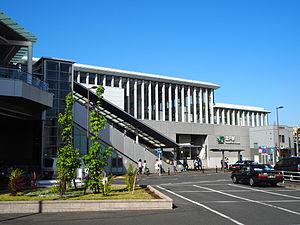
La gare de Noborito est une gare ferroviaire de la ville de Kawasaki, dans la préfecture de Kanagawa, au Japon. La gare est desservie par les lignes des compagnies JR East et Odakyū.